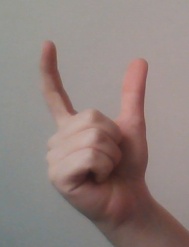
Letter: nun